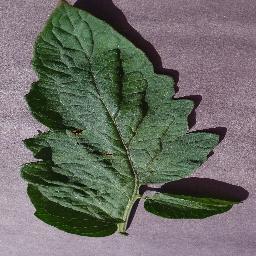
Label: Tomato___Target_Spot